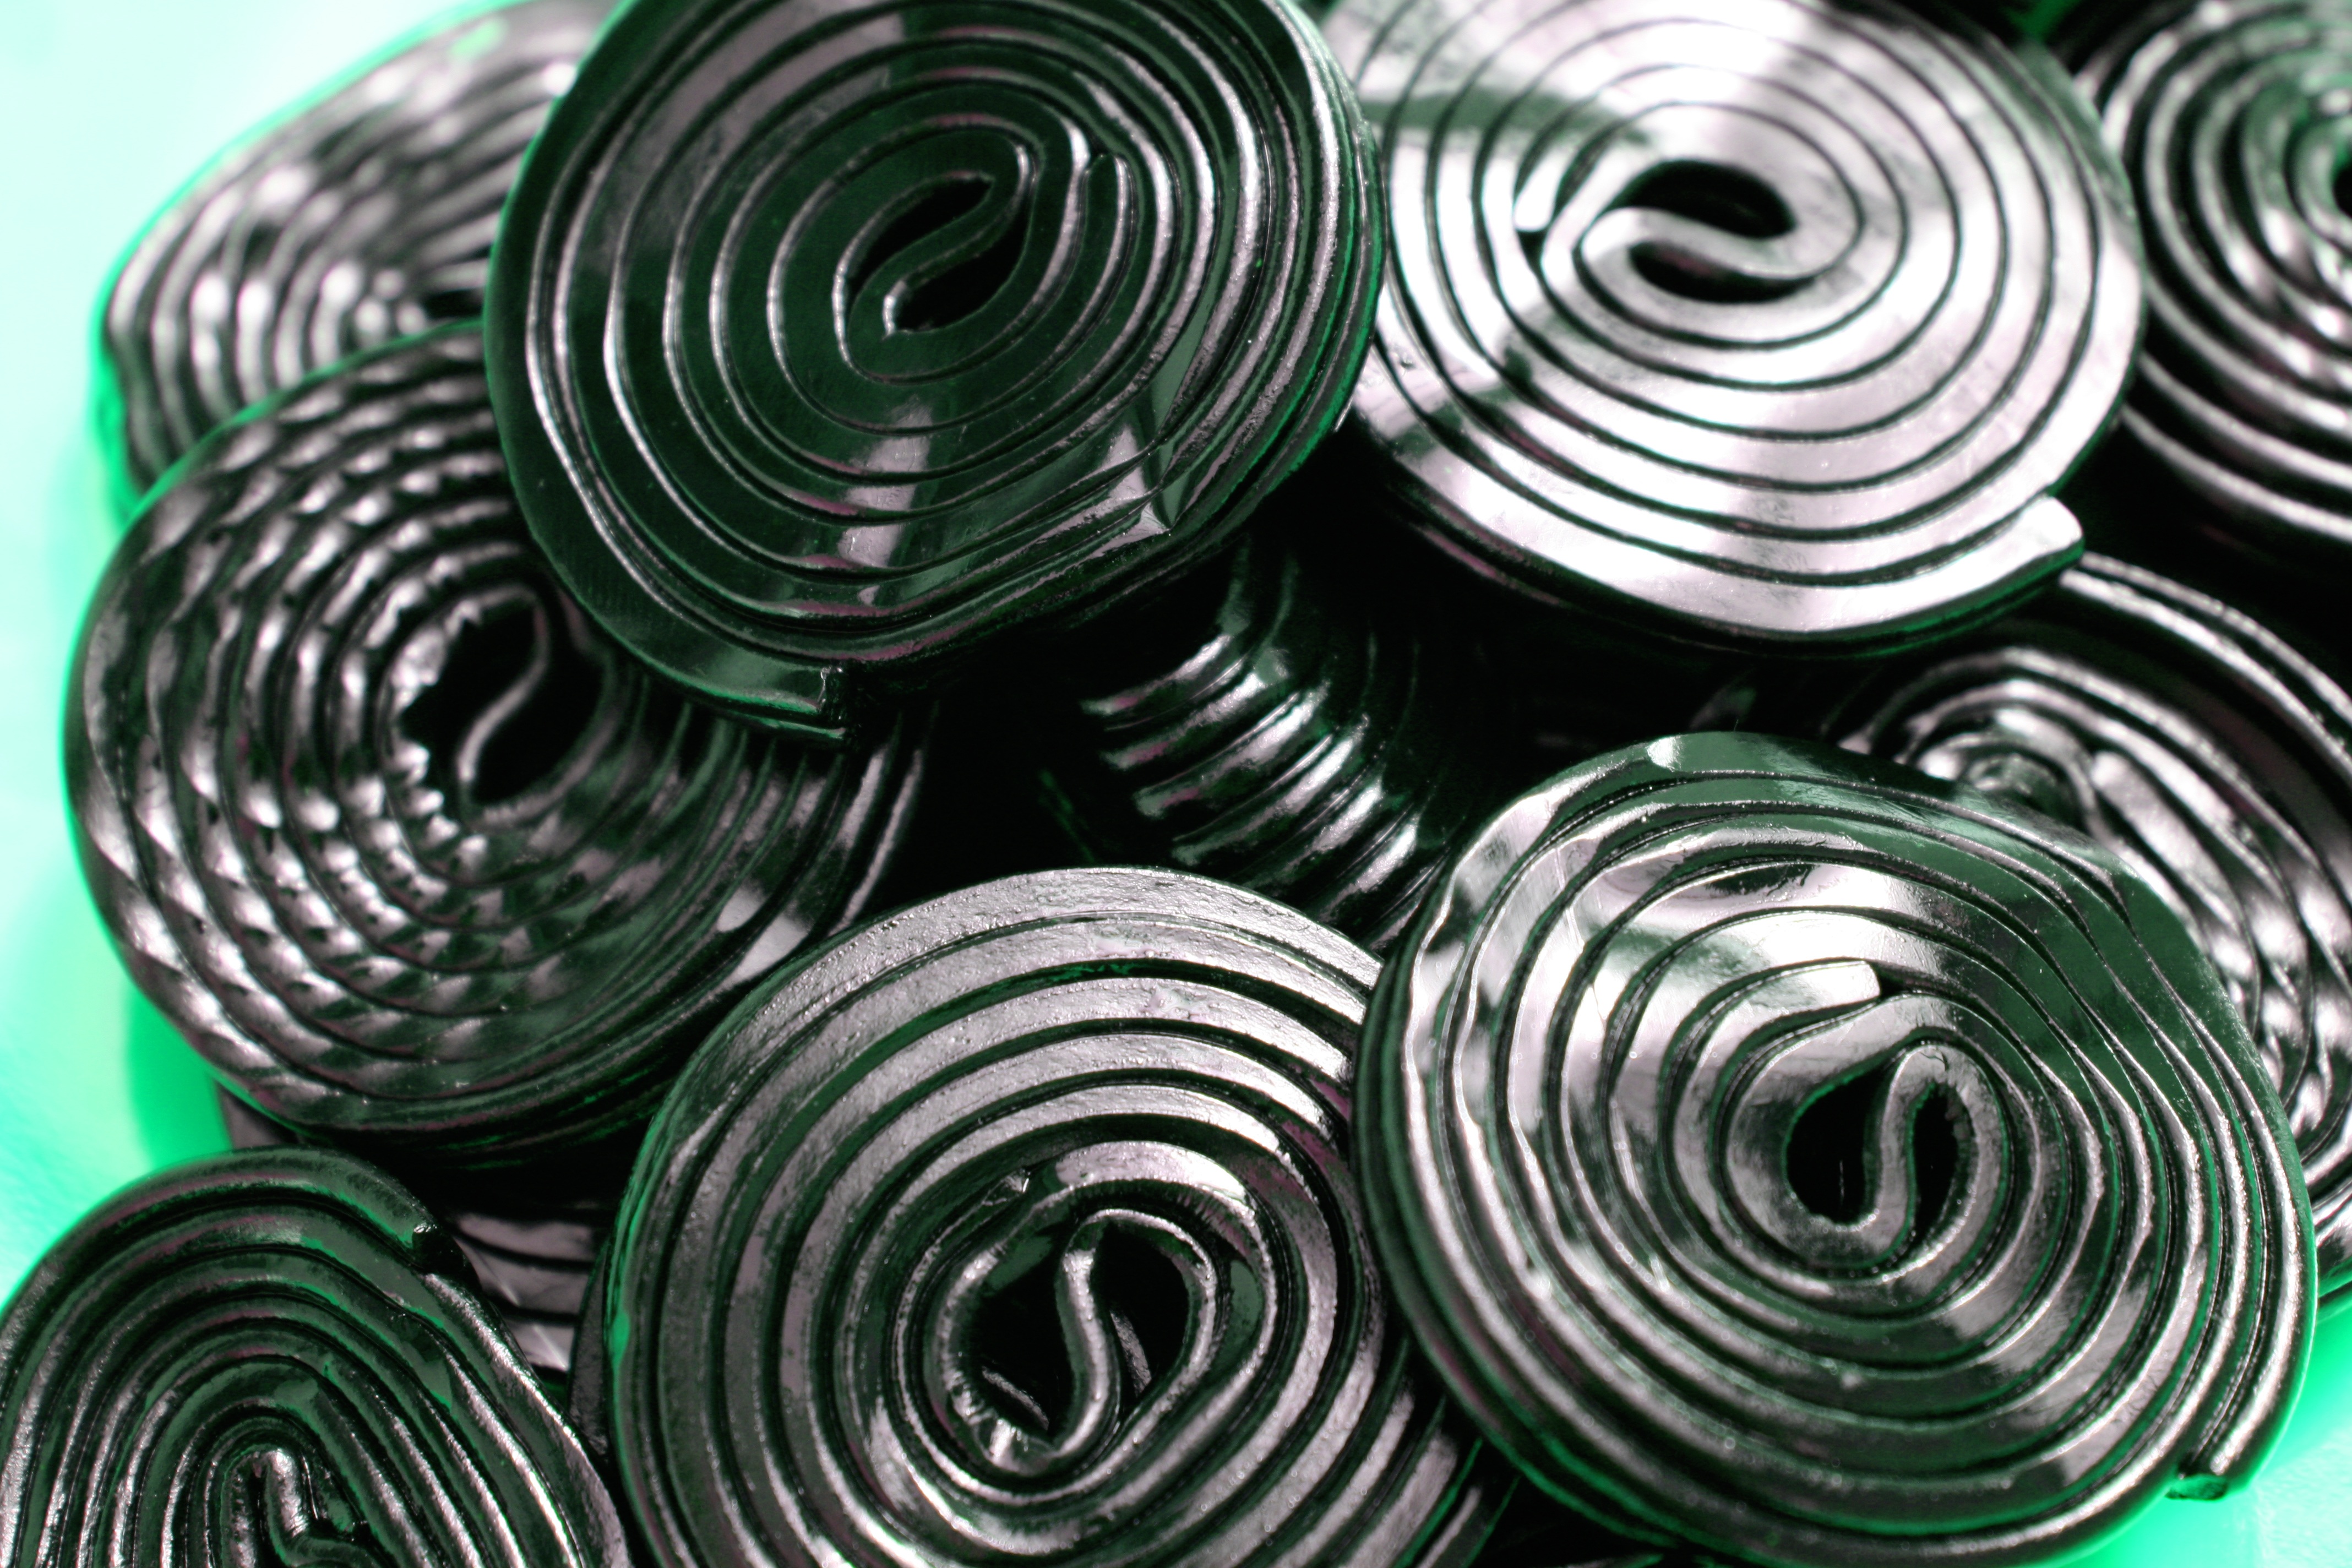
wheel, sweet, spiral, aroma, green, circle, wheels, roll, foods, nero, edible, perfume, licorice, merenda, natural rubber, dolcetto